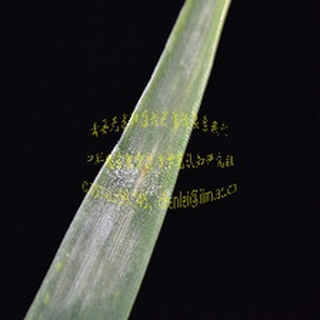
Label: wheat_mildew